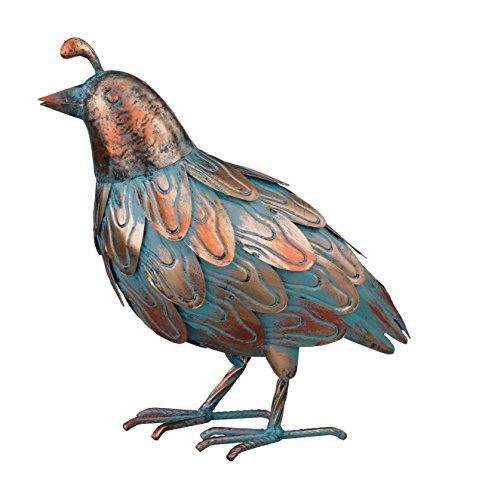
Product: Regal Art & Gift 11308 Patina Quail Decorative Item, Up
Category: Toys & Games | Sports & Outdoor Play | Kites & Wind Spinners | Wind Spinners
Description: Brand: Regal Art and Gift.
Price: $40.18